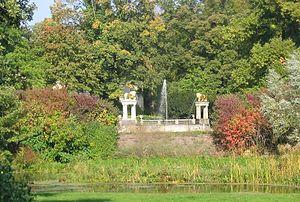
Le pavillon de chasse de Glienicke, est un bâtiment de la fin du XVIIᵉ siècle destiné à la chasse des princes de Hohenzollern. Les travaux, dû à l'architecte huguenot Charles Philippe Dieussart, débutèrent en 1682 sous Frédéric-Guillaume Iᵉʳ de Brandebourg et furent terminés, en 1693, sous Frédéric-Guillaume Iᵉʳ de Prusse. Il est situé à côté du château de Glienicke.